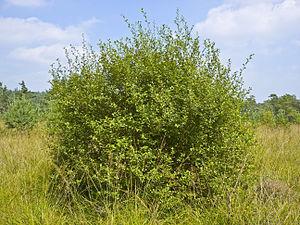
Le Saule à oreillettes est l'une des environ 350 espèces de saules ; du genre Salix, de la famille des Salicacées. Il tire son nom de stipules de feuilles inhabituellement développées et réniformes, qui évoquent de petites oreilles.